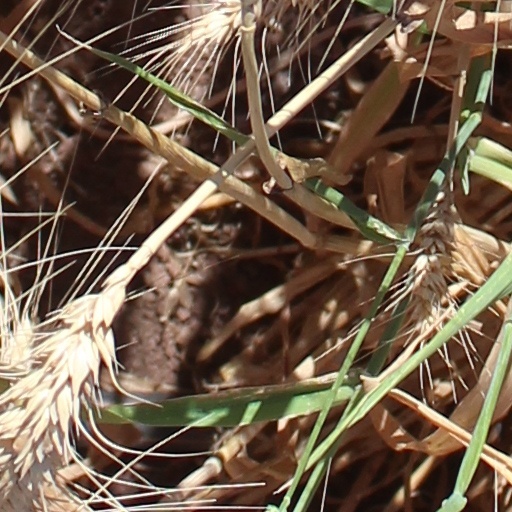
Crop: wheat